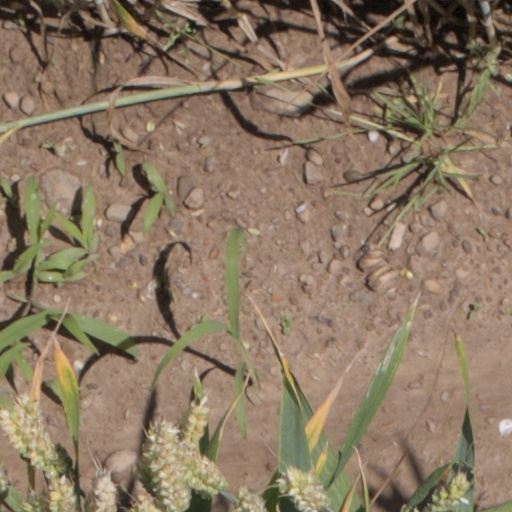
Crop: wheat